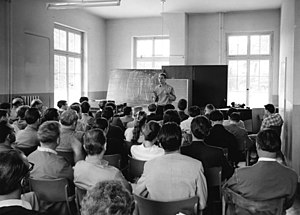
Darmstädter Ferienkurse
Kursus med Karlheinz Stockhausen, 1957
"Darmstädter Ferienkurse – mere præcist Internationale Ferienkurse für Neue Musik – finder sted hvert andet år over nogle uger i den tyske by Darmstadt, hvor komponister og instrumentalister i seminarer og koncerter forelæser og formidler de nyeste strømninger inden for ny musik. Denne tradition blev grundlagt 1946 af Wolfgang Steinecke, som da var ""Kulturreferent"" og leder af afdelingen for kultur i Darmstadt. Han var leder til sin død i 1961 og blev afløst af Ernst Thomas, Friedrich Hommel, Solf Schaefer og senest Thomas Schäfer.